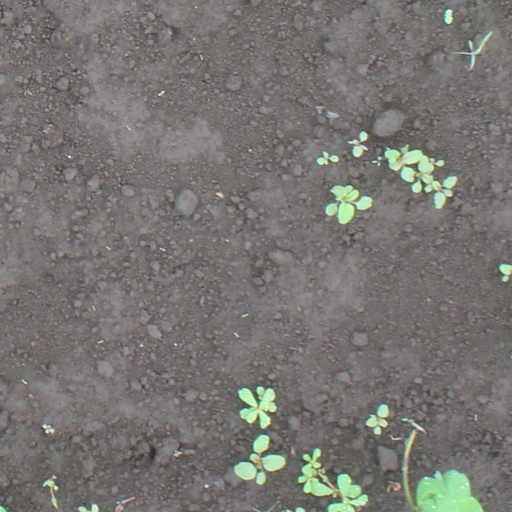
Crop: soybean